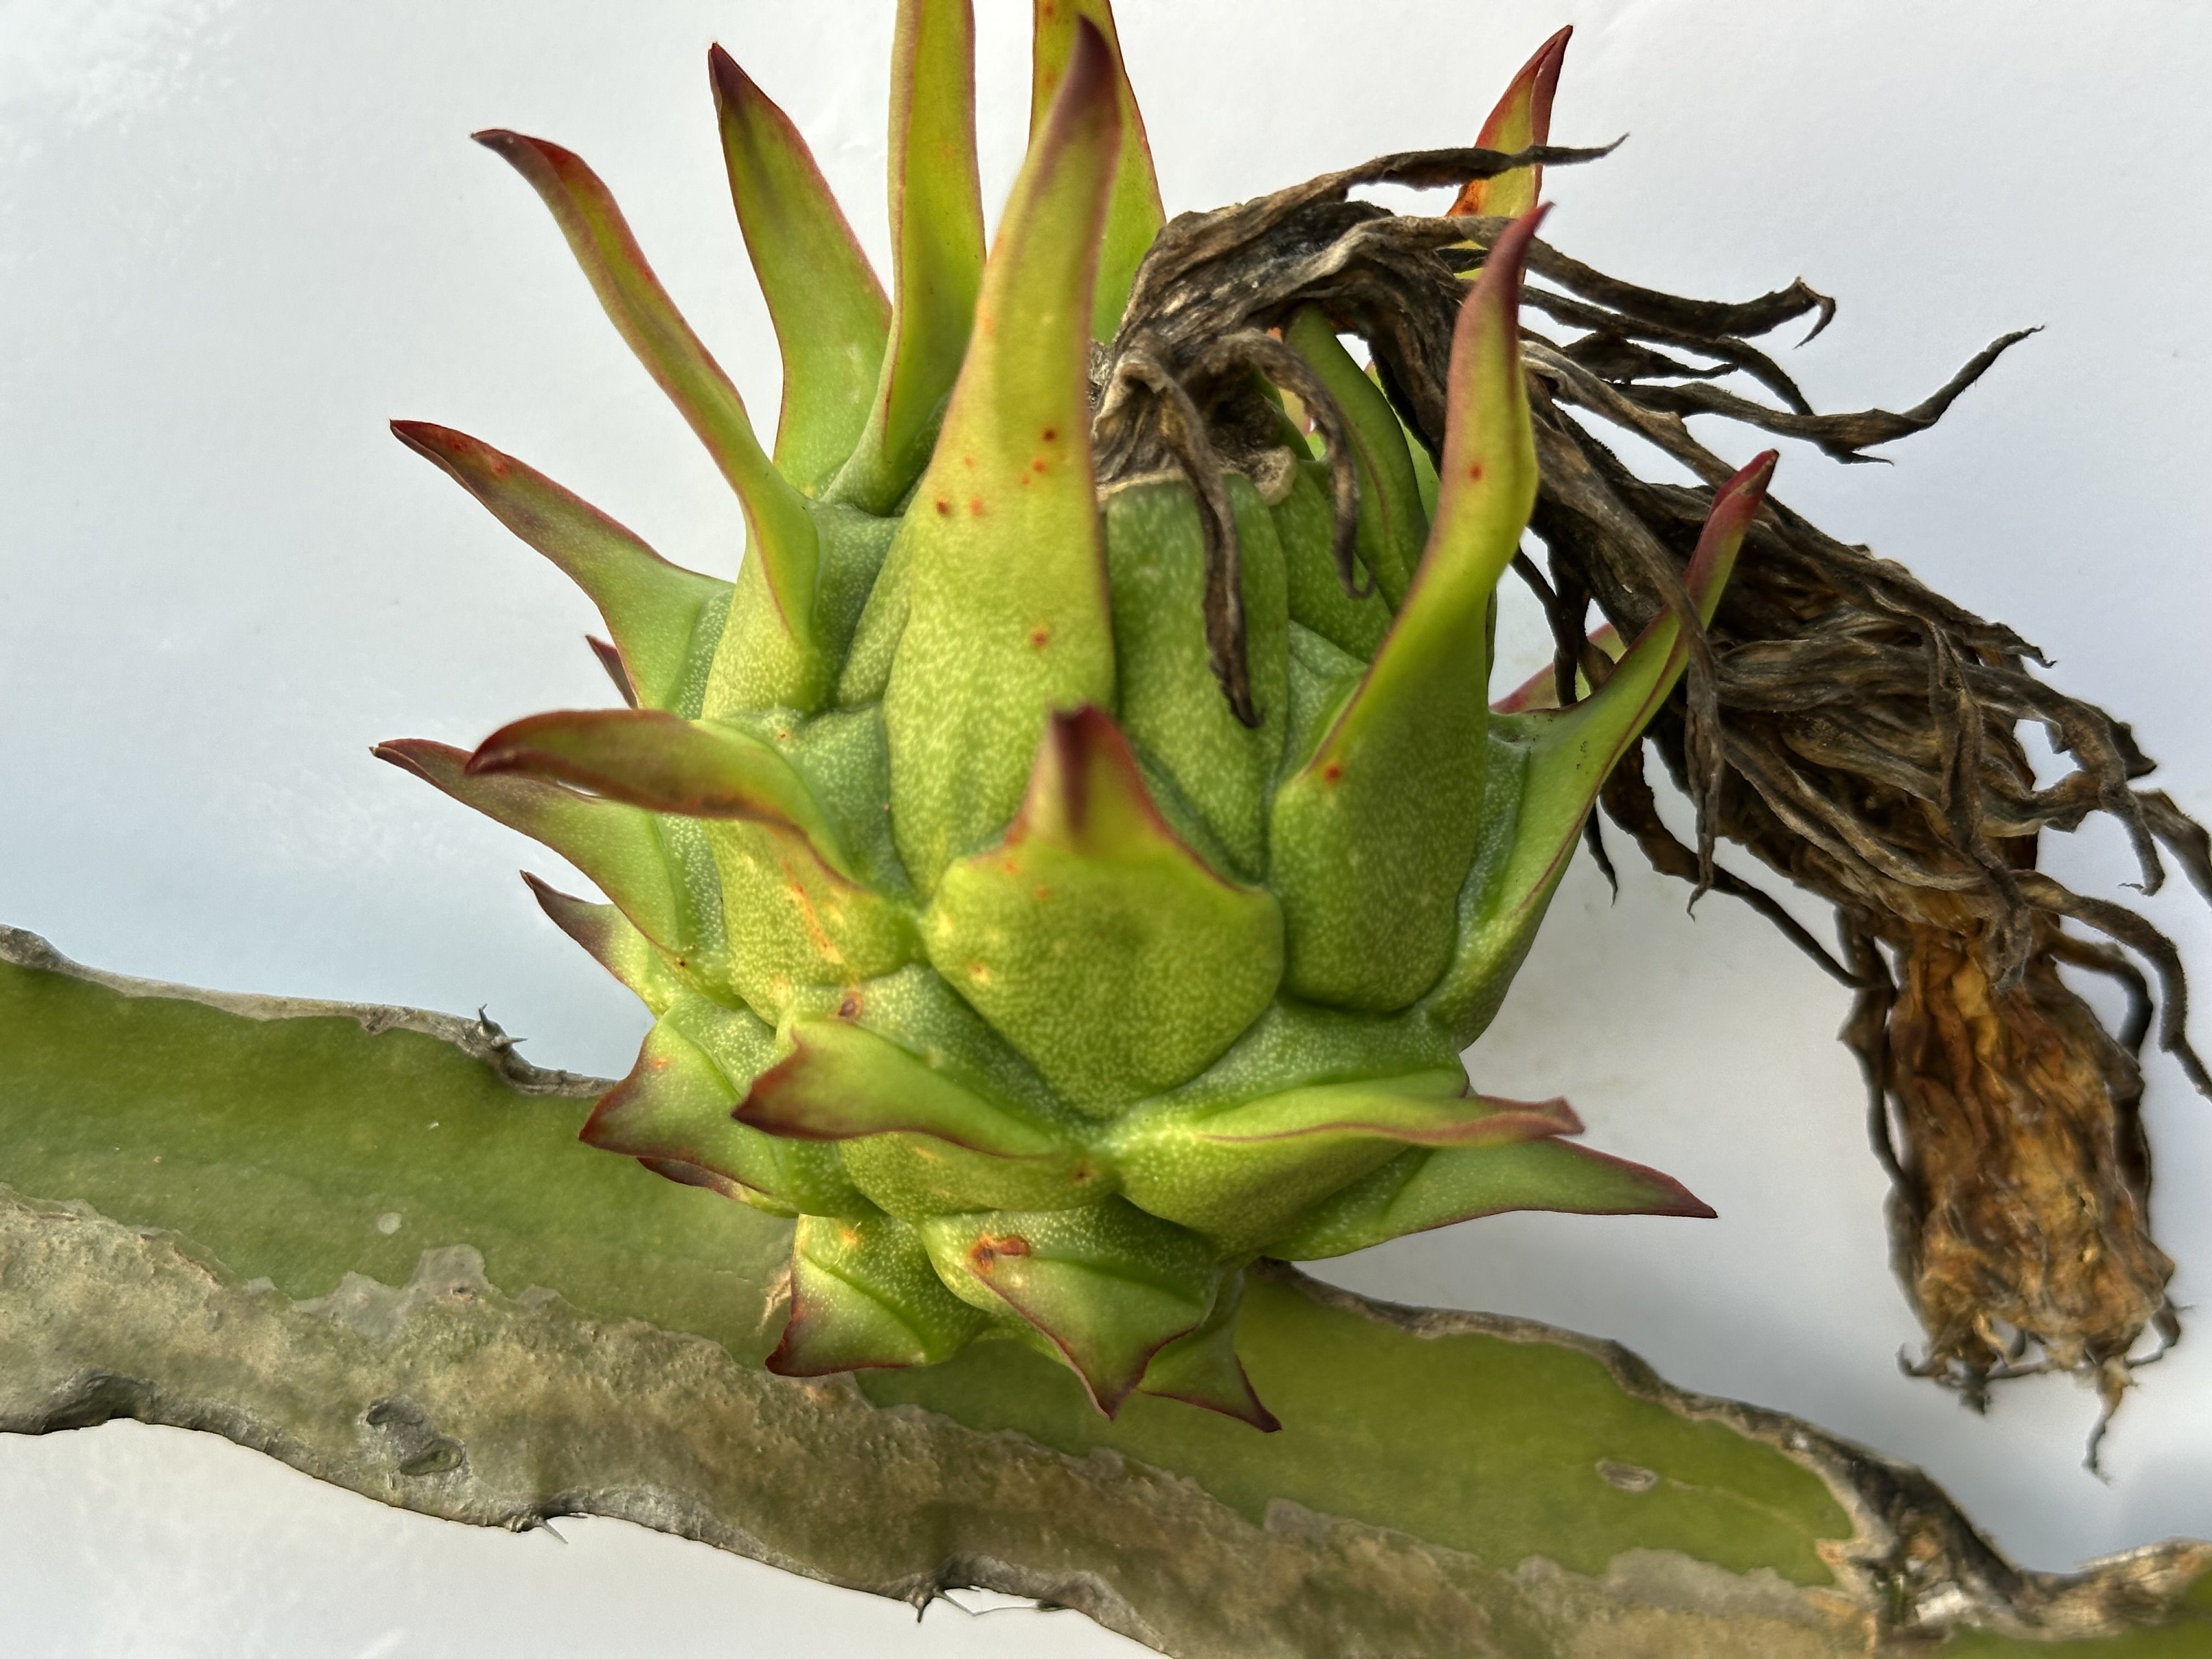
Label: Good fruit